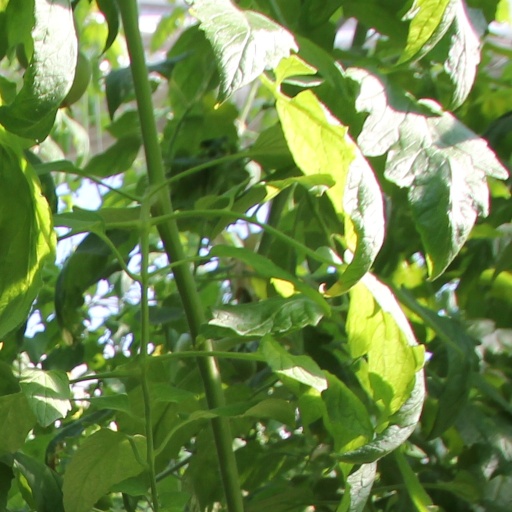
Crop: tomato